Winnipegosis

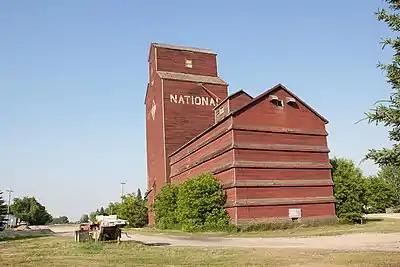
National Grain elevator, Winnipegosis, 2015

In 1950, a wooden grain elevator was built at Winnipegosis by National Grain. Around 1956, its initial 55,000-bushel capacity was increased to 85,000 bushels by the construction of a balloon annex on its southern side. Sold to Cargill Grain in 1975, the building was closed in April 1981, and demolished in March 2021.